A Modern Musketeer

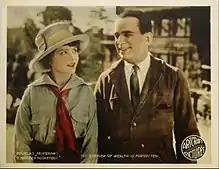
Lobby card

Ned comes up with the idea to put his car on railroad tracks. He takes the party (with Elsie in the front seat beside him) to their Grand Canyon resort hotel. There, Vandeteer tells Ned to stay away from the ladies. John Blabb, who works for "Town Topics", informs Ned that Vandeteer already has three wives hidden away somewhere.